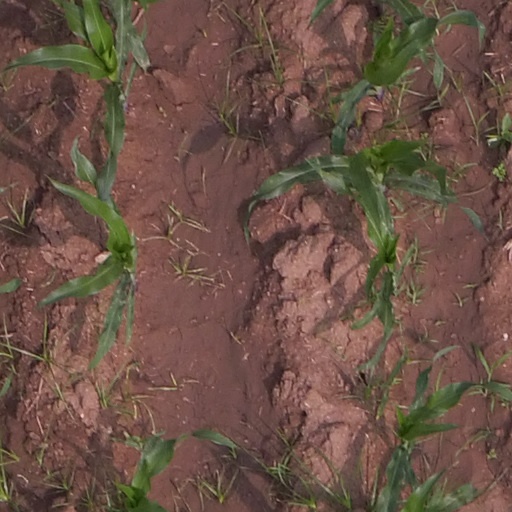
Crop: maize; corn